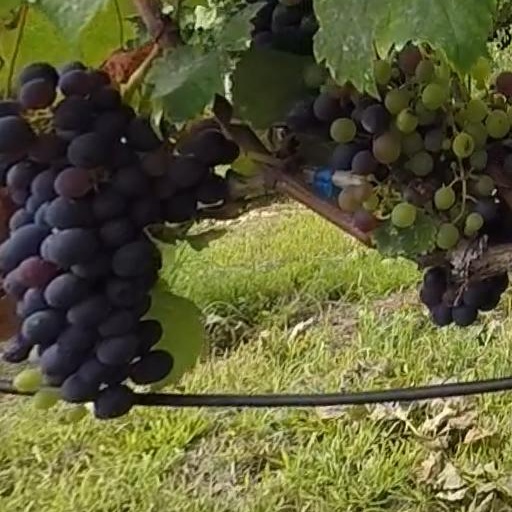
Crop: grape